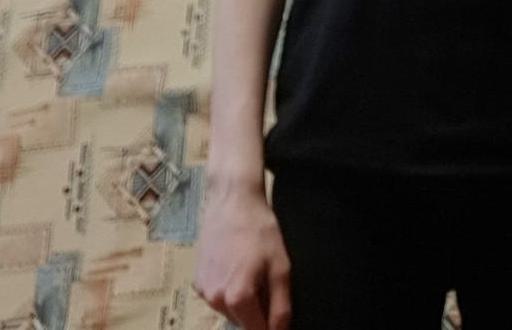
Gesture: no_gesture